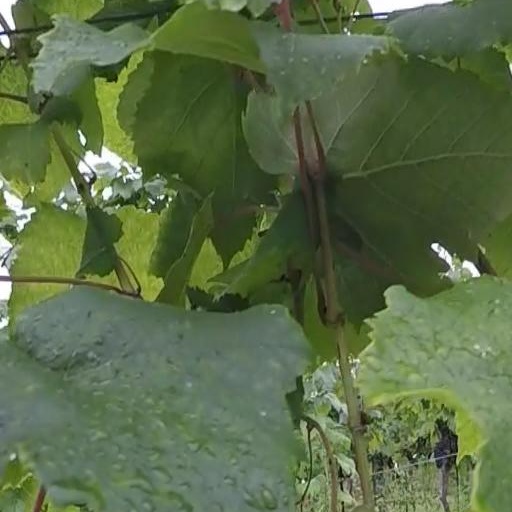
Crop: grape